Woomera (spear-thrower)

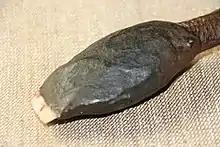
A sharp stone attached to the end of the handle

Records show that the implement began to be used about 5,000 years ago, although the Mungo Man remains from at least 43,000 years ago show severe osteoarthritis in the left elbow associated with the use of a woomera. It is still used today in some remote areas of Australia. Like spears and boomerangs, woomeras were traditionally used only by men. Some woomeras, especially those used in the central and western Australian deserts, were multi-purpose tools. Often shaped like long narrow bowls, they could be used for carrying water-soaked vegetable matter (which would not spill and could later be sucked for its moisture) as well as small food items such as little birds or seeds. Many woomeras had a sharp stone cutting edge called a "tula" adze attached to the end of the handle with black gum from the triodia plant. This sharp tool had many uses, such as cutting up game or other food and wood. It is supposed that the woomera could be used as a shield for protection against spears and boomerangs. The woomera is held in one hand while the other hand places the butt of the spear on the woomera's hook; the hollow curved shape facilitates this alignment without looking. The woomera effectively lengthens the thrower's arm, greatly increasing the velocity of the spear. Correcting for the game animal's lateral dodging is accomplished by tilting the wing-shape woomera during the throw for last-second corrections. The kinetic energy of a spear launched from a woomera has been calculated as four times that of an arrow launched from a compound bow.